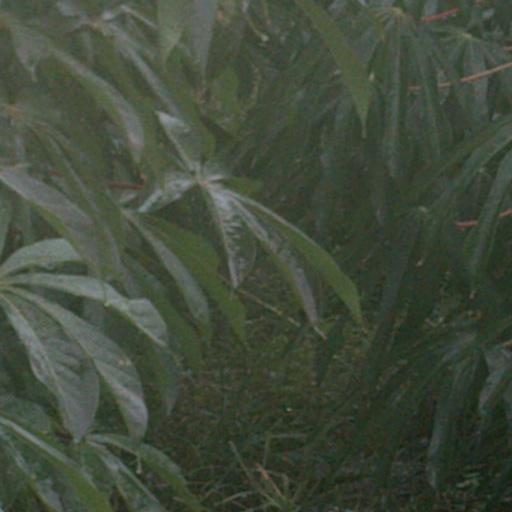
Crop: cassava